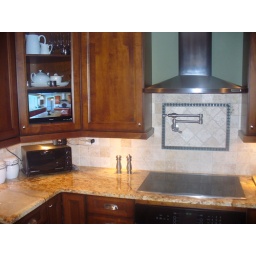
TV installed in kitchen cabinet